NATO bombing of Novi Sad

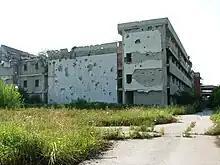
Razed TVNS building in Mišeluk

During the 1999 NATO bombing of Yugoslavia, aerial bombings were carried out against the second largest Yugoslav city of Novi Sad. According to NATO press releases, the bombing targeted oil refineries, roads, bridges, and telecommunications relay stations, facilities which had military uses. The bombing of the city caused great damage to local civilians, including severe pollution and widespread ecological damage as well as lasting consequences for the well-being of the population.